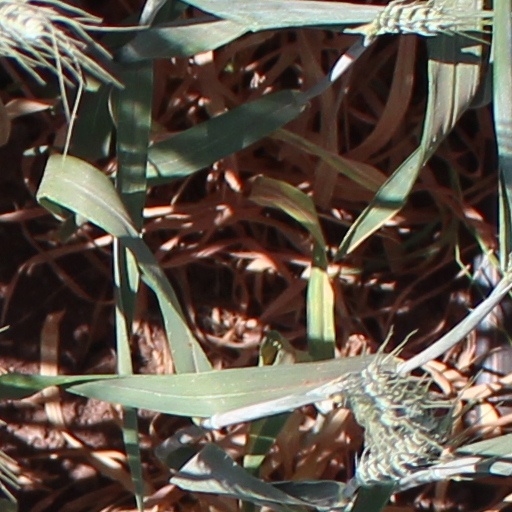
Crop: wheat